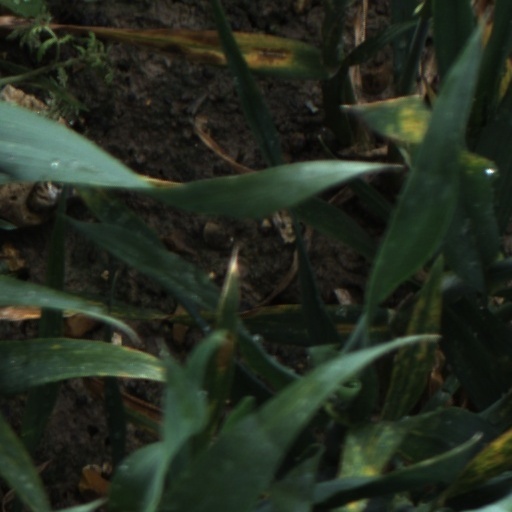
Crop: wheat